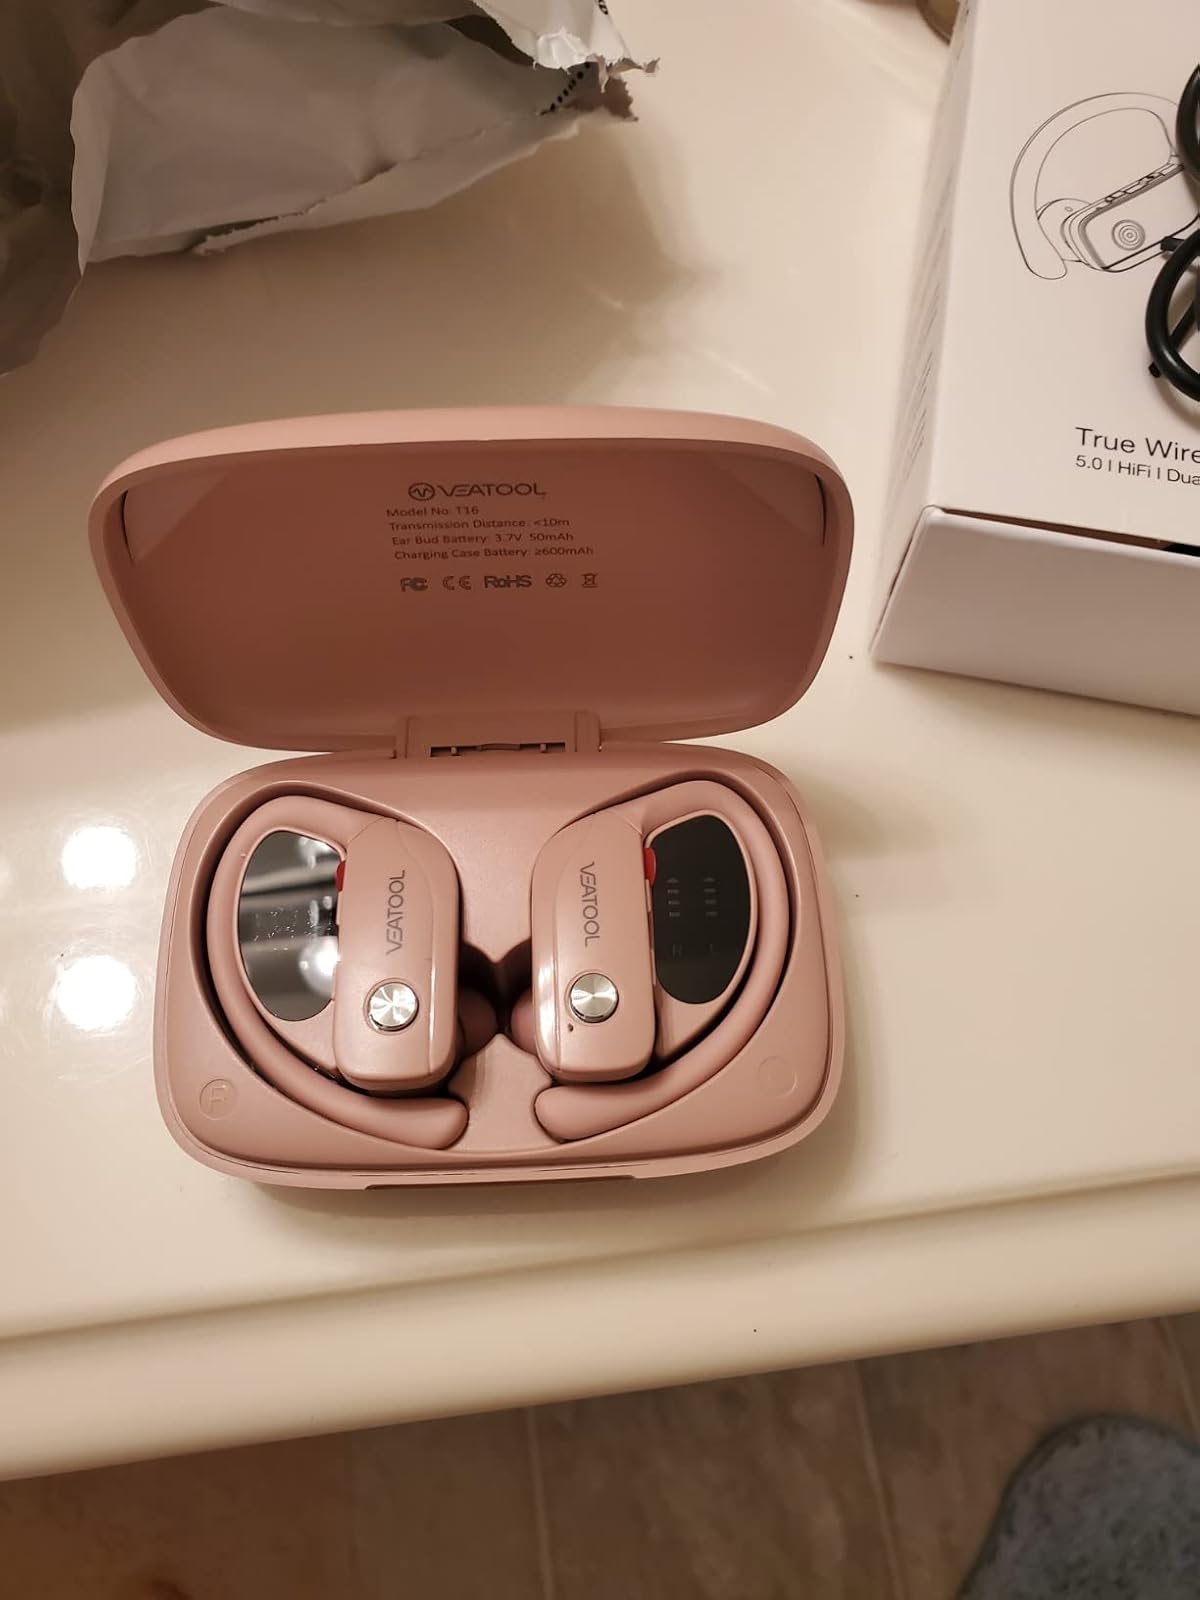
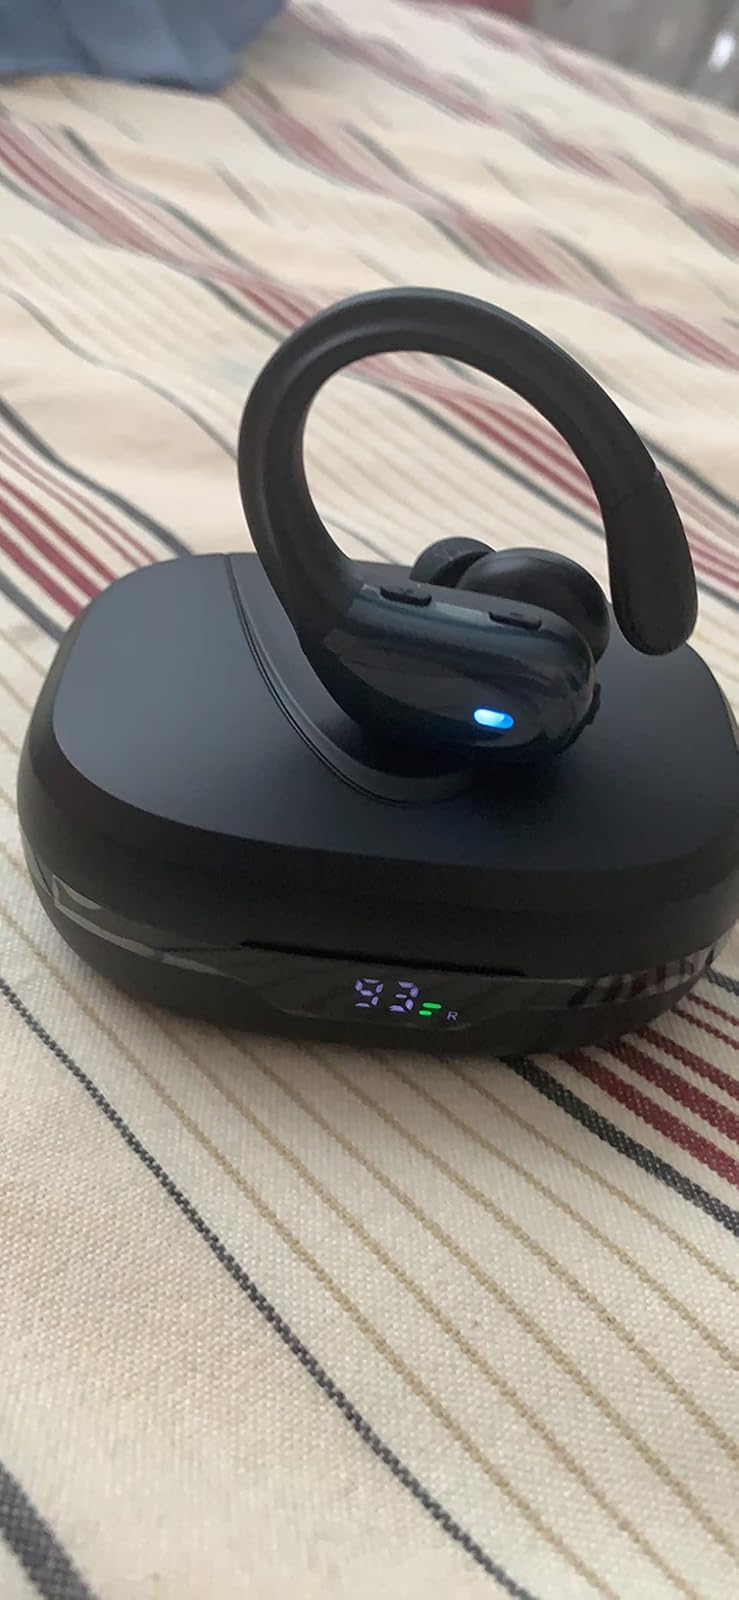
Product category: earbuds
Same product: no